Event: Nepal Earthquake
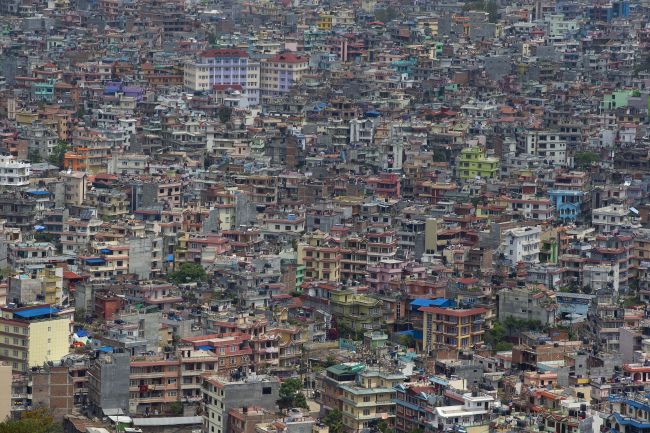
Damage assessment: no_damage